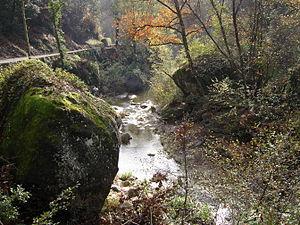
Vue du rivière ""Paillon de Contes"" en amont de Contes (Alpes-Maritimes (France))"
Le Paillon est un fleuve côtier des Préalpes méditerranéennes qui se jette dans la baie des Anges de Nice.